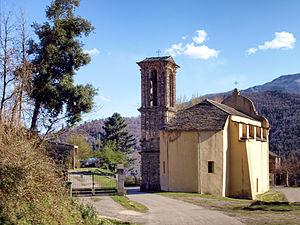
Nocario est une commune française située dans la circonscription départementale de la Haute-Corse et le territoire de la collectivité de Corse. Le village appartient à la piève d'Orezza, en Castagniccia.